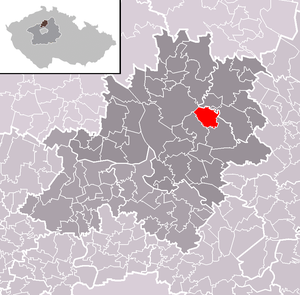
Nebužely est une commune du district de Mělník, dans la région de Bohême-Centrale, en République tchèque. Sa population s'élevait à 432 habitants en 2020.